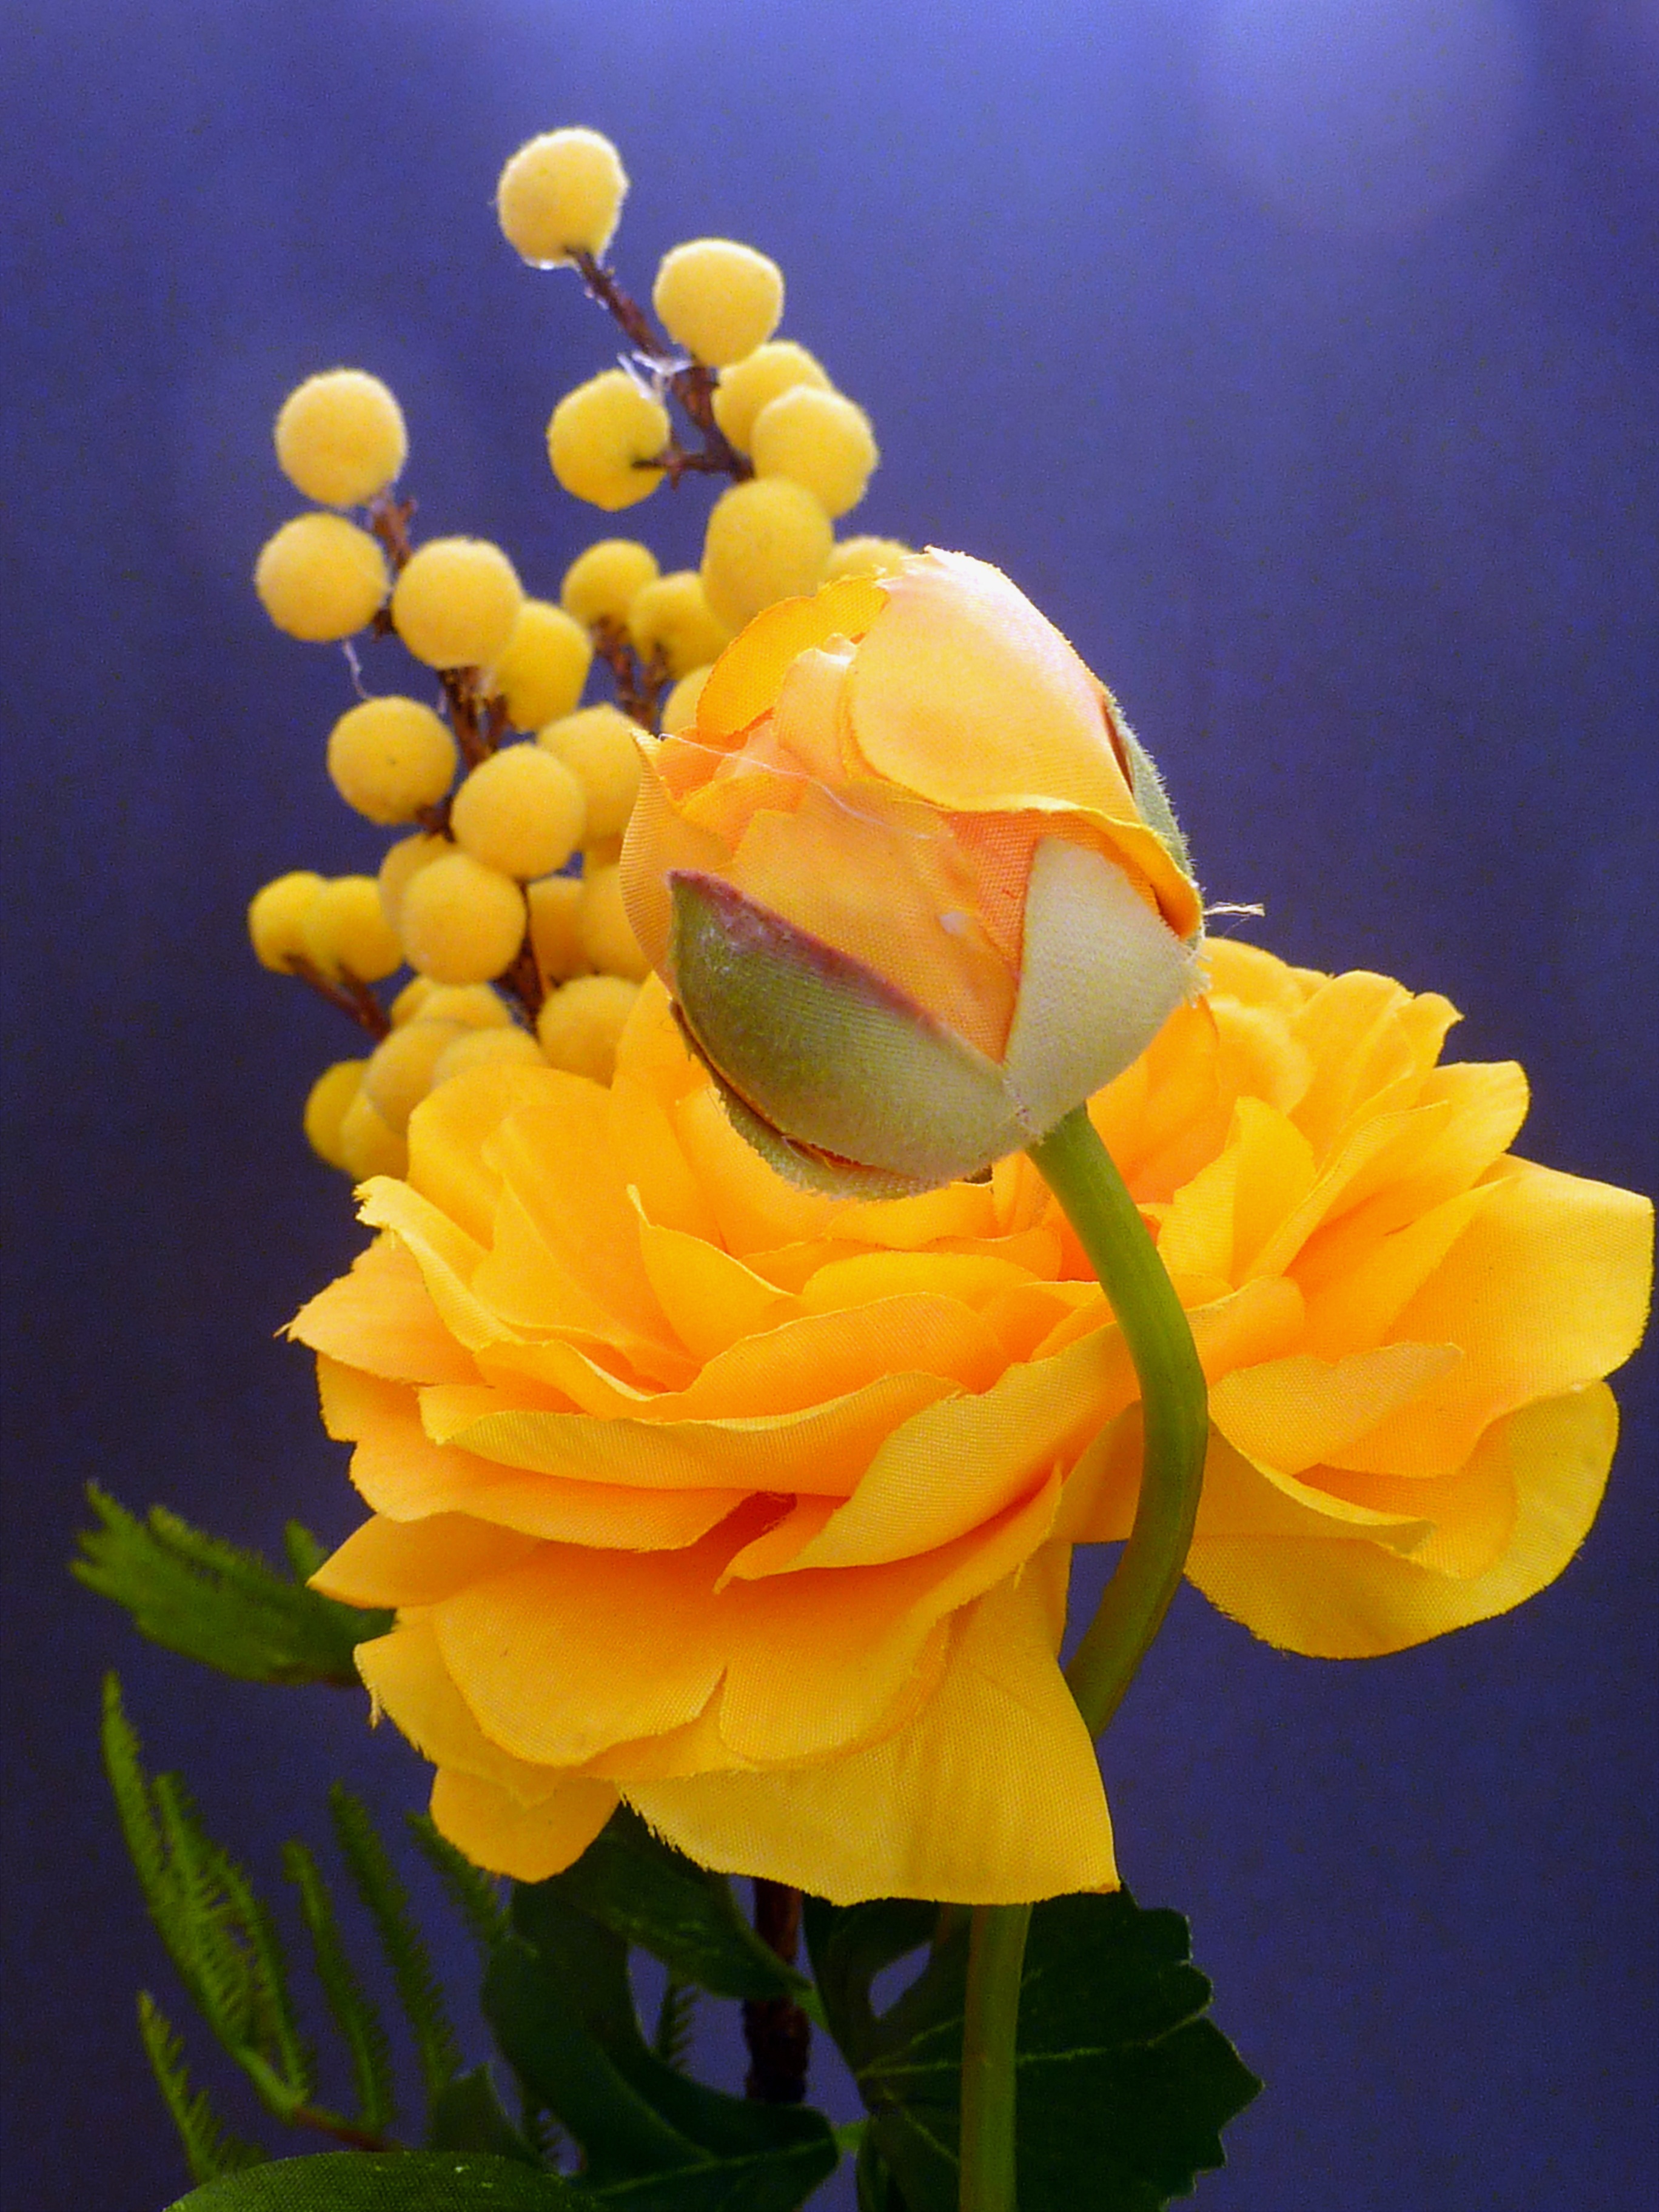
blossom, plant, flower, petal, bloom, rose, spring, macro, yellow, close, flora, bright, bud, ranunculus, macro photography, artificial flowers, flowering plant, garden roses, rose family, schnittblume, hahnenfu gew chs, ranunculaceae, ranunculus flower, land plant